Hamilton, Ontario

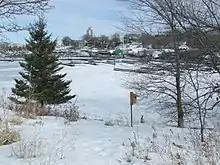
Hamilton Harbour during the winter.

Hamilton's climate is humid-continental, characterized by changeable weather patterns. In the Köppen classification, Hamilton is on the Dfb/Dfa boundary, found in southern Ontario because the average temperature in July is . However, its climate is moderate compared with most of Canada. The airport's open, rural location and higher altitude results in lower temperatures, generally windier conditions, and higher snowfall amounts than lower, built-up areas of the city. The highest temperature ever recorded in Hamilton was 41.1 °C (106 °F) on July 14, 1868. The coldest temperature ever recorded was −30.6 °C (−23 °F) on January 25, 1884. In 2023, it was found that the city has areas of poor air quality with a high concentration of benzo(a)pyrene, particularly in neighbourhoods near industrial sites.